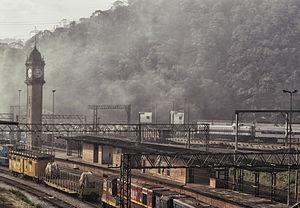
Cet article recense les sites inscrits au patrimoine mondial au Brésil.